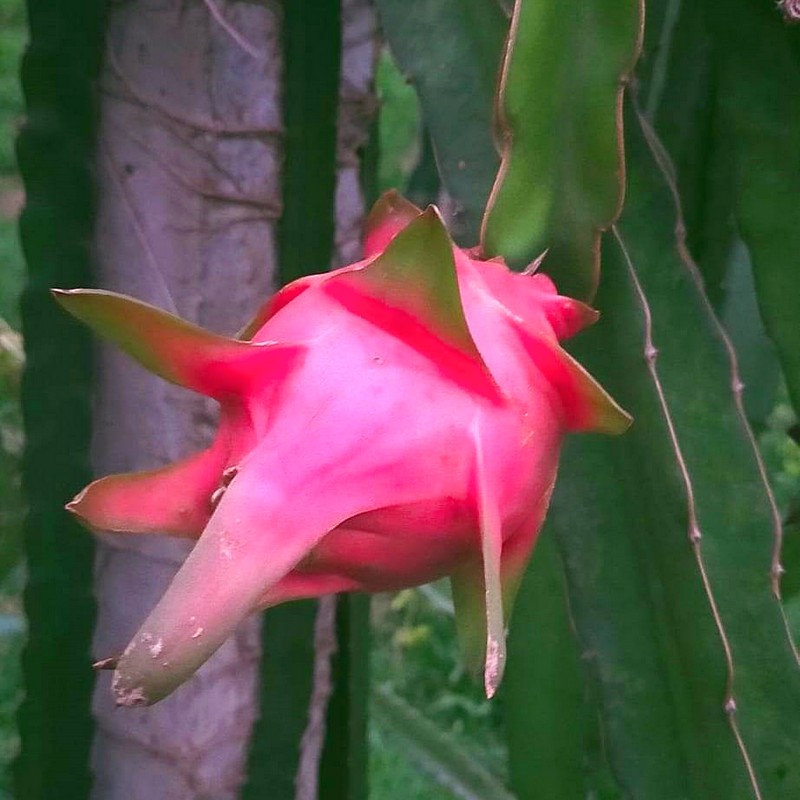
Label: Fresh Dragon Fruit